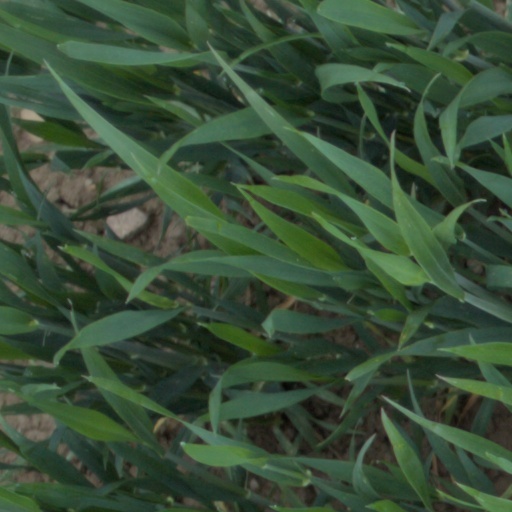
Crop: wheat